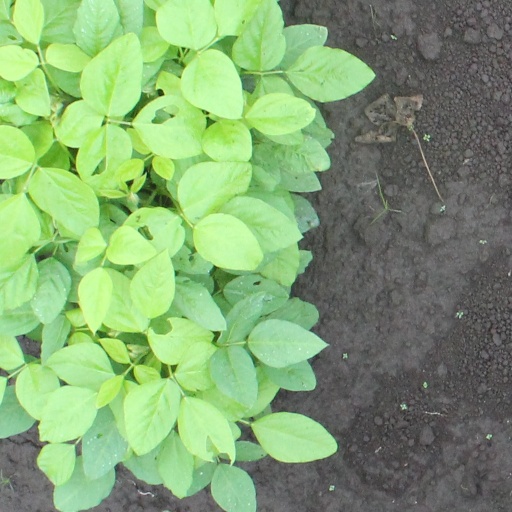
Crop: soybean